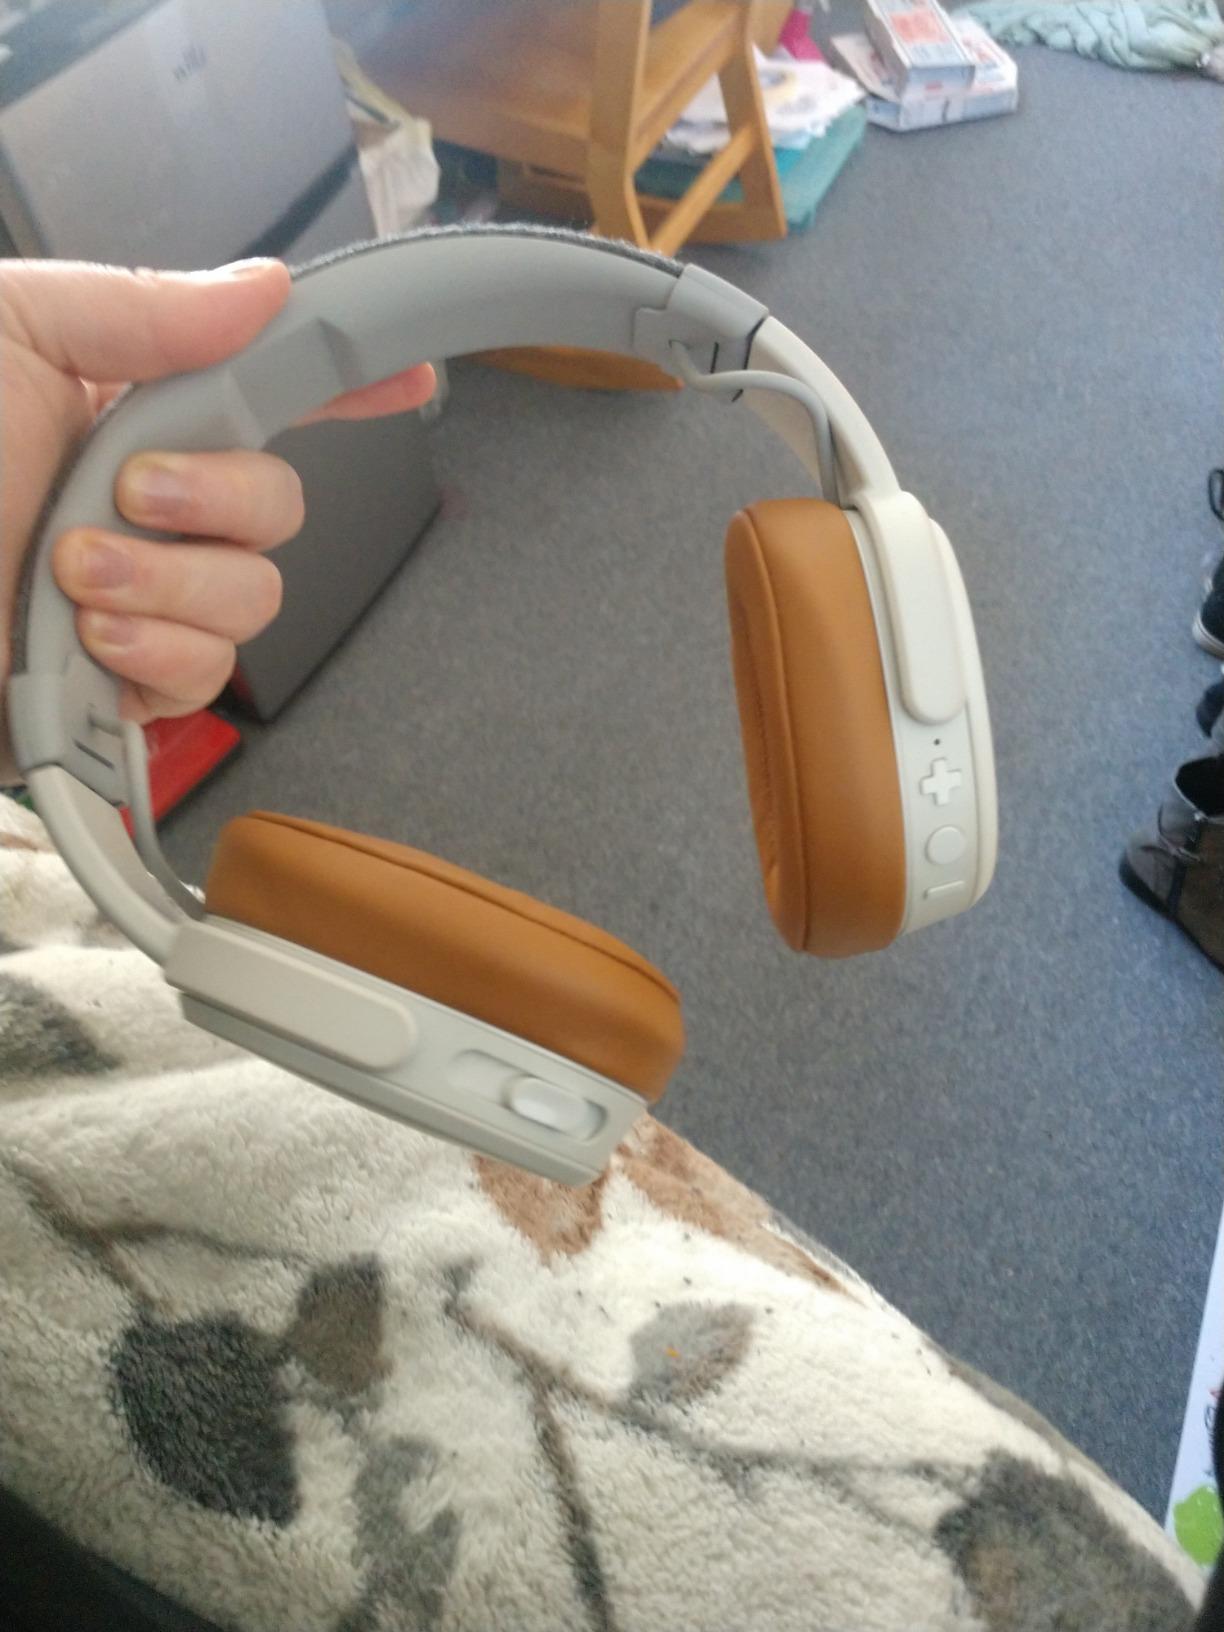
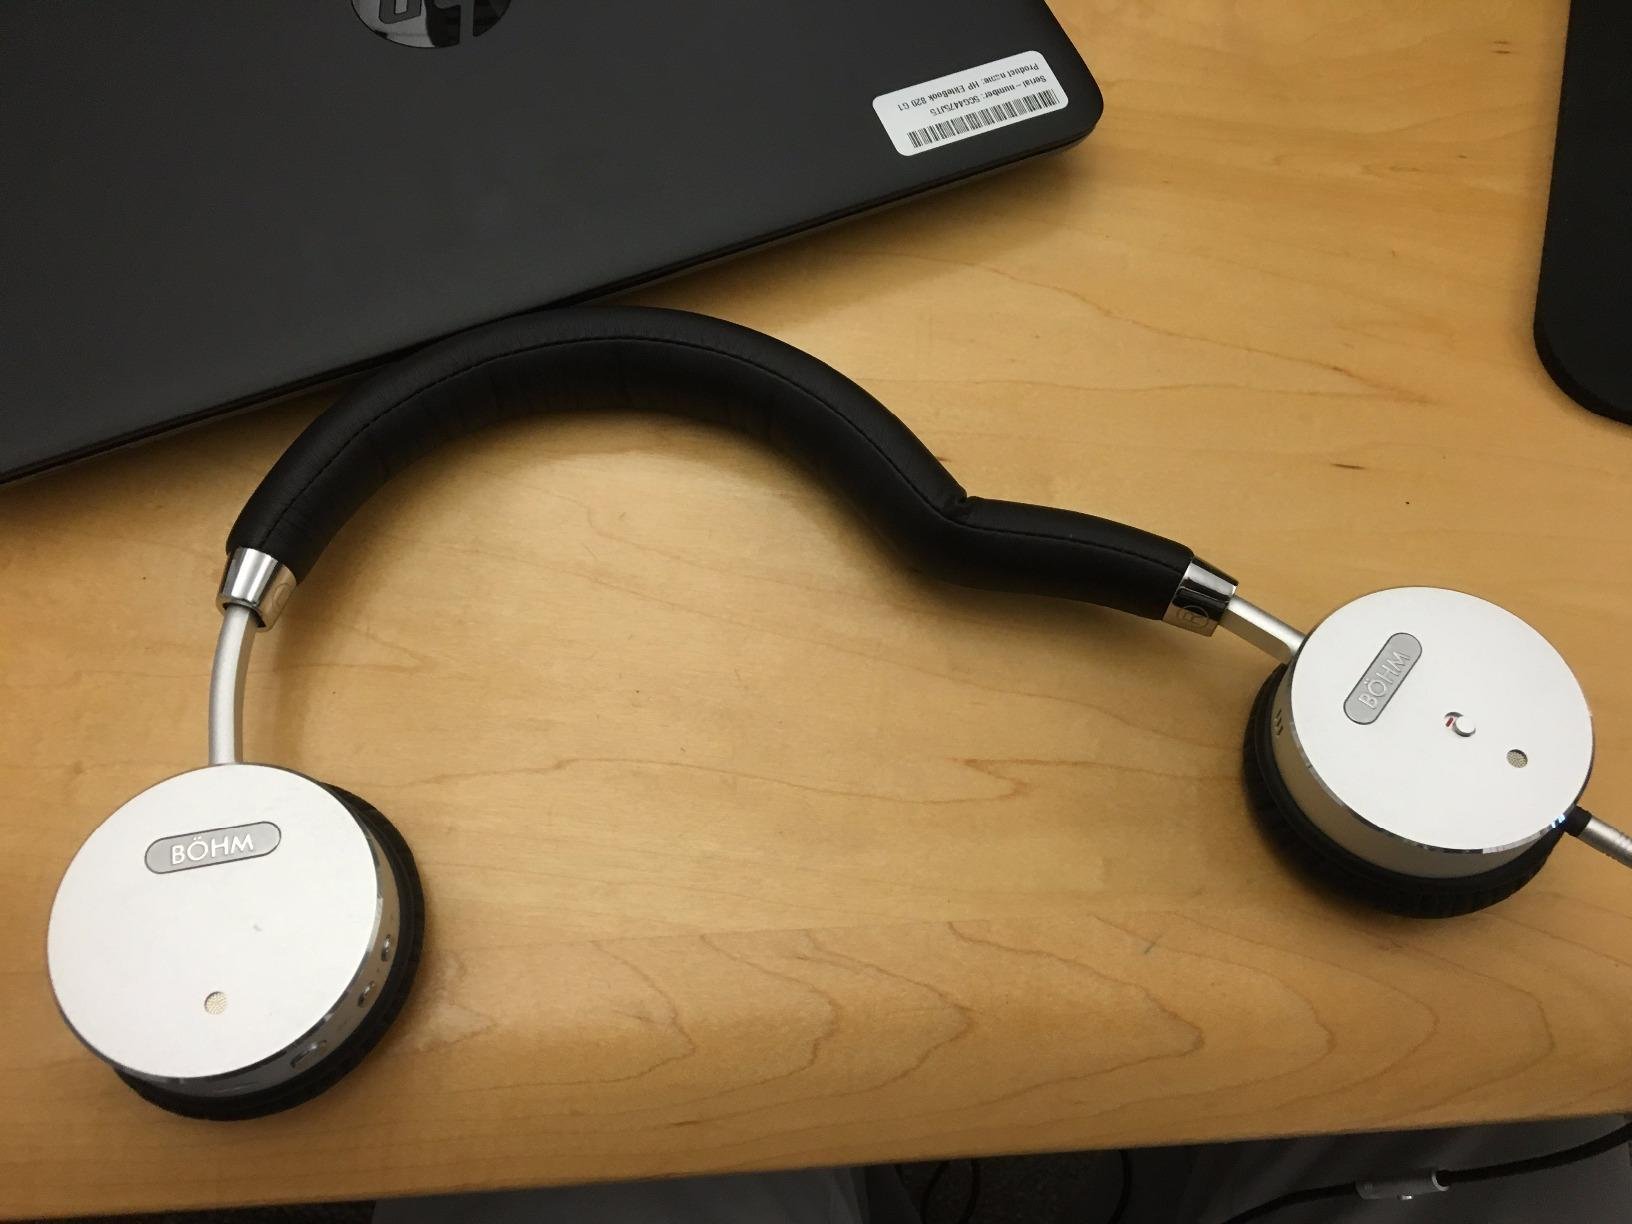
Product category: headphones
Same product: no